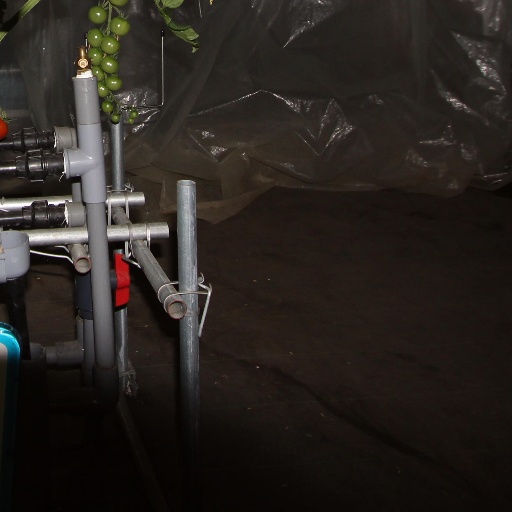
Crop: tomato